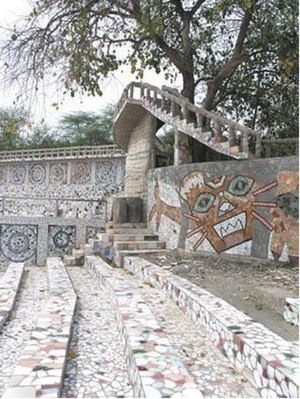
Malerkunst i Indien / Nutidig bykunst / Outsider Art
Nek Chands Rock Garden
Malerkunst i Indien, der først og fremmest er inspireret af religioner og styret af præcise tekster, giver praktisk taget kun lidt plads til kreativitet. Kunstens væsentlige formål er at fremme adgang til det guddommelige. Viden om de unikke kvaliteter i indisk kunst skabes gennem forståelsen af filosofisk tænkning, den rige kulturelle, sociale og religiøse historie samt gennem det politiske perspektiv af kunstværkerne.